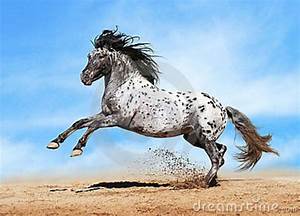
Label: cavallo